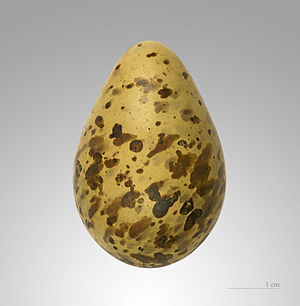
Enkeltbekkasin
Lymnocryptes minimus
Enkeltbekkasin er en vadefugl, der i Danmark er en temmelig almindelig trækgæst fra Fennoskandinavien. Den overvintrer i Vest- og Sydeuropa.